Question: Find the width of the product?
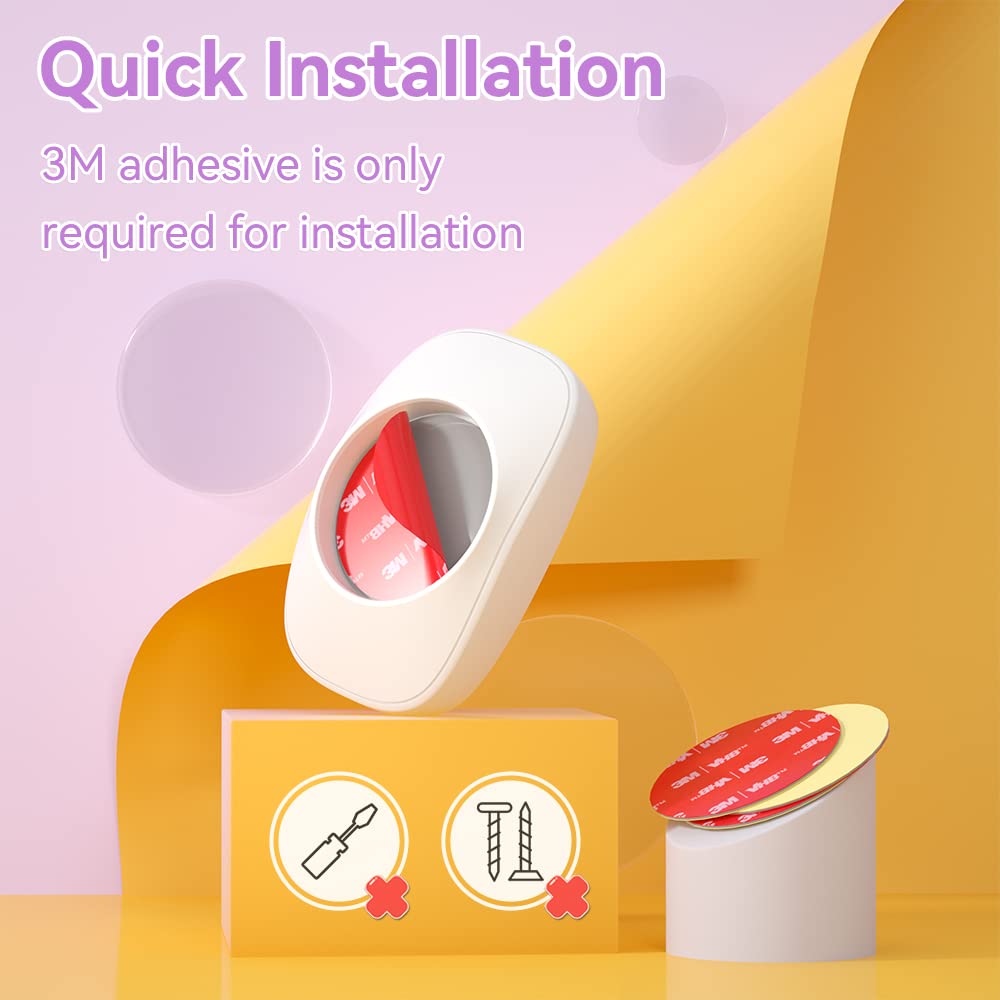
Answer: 3.0 metre